Multi-user dungeon

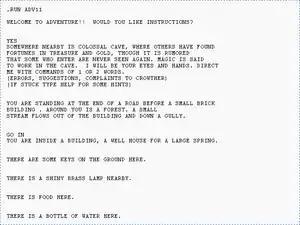
Will Crowther's "Adventure"

A multi-user dungeon (MUD), also known as a multi-user dimension or multi-user domain, is a multiplayer real-time virtual world, usually text-based or storyboarded. MUDs combine elements of role-playing games, hack and slash, player versus player, interactive fiction, and online chat. Players can read or view descriptions of rooms, objects, other players, and non-player characters, and perform actions in the virtual world that are typically also described. Players typically interact with each other and the world by typing commands that resemble a natural language, as well as using a character typically called an avatar.